The Kids (film)

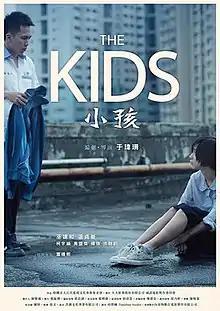
Film poster

The Kids is a 2015 Taiwanese drama film written and directed by Sunny Yu. It stars Wu Chien-ho and Wen Chen-ling as teenage parents who must find a way to provide for their baby.